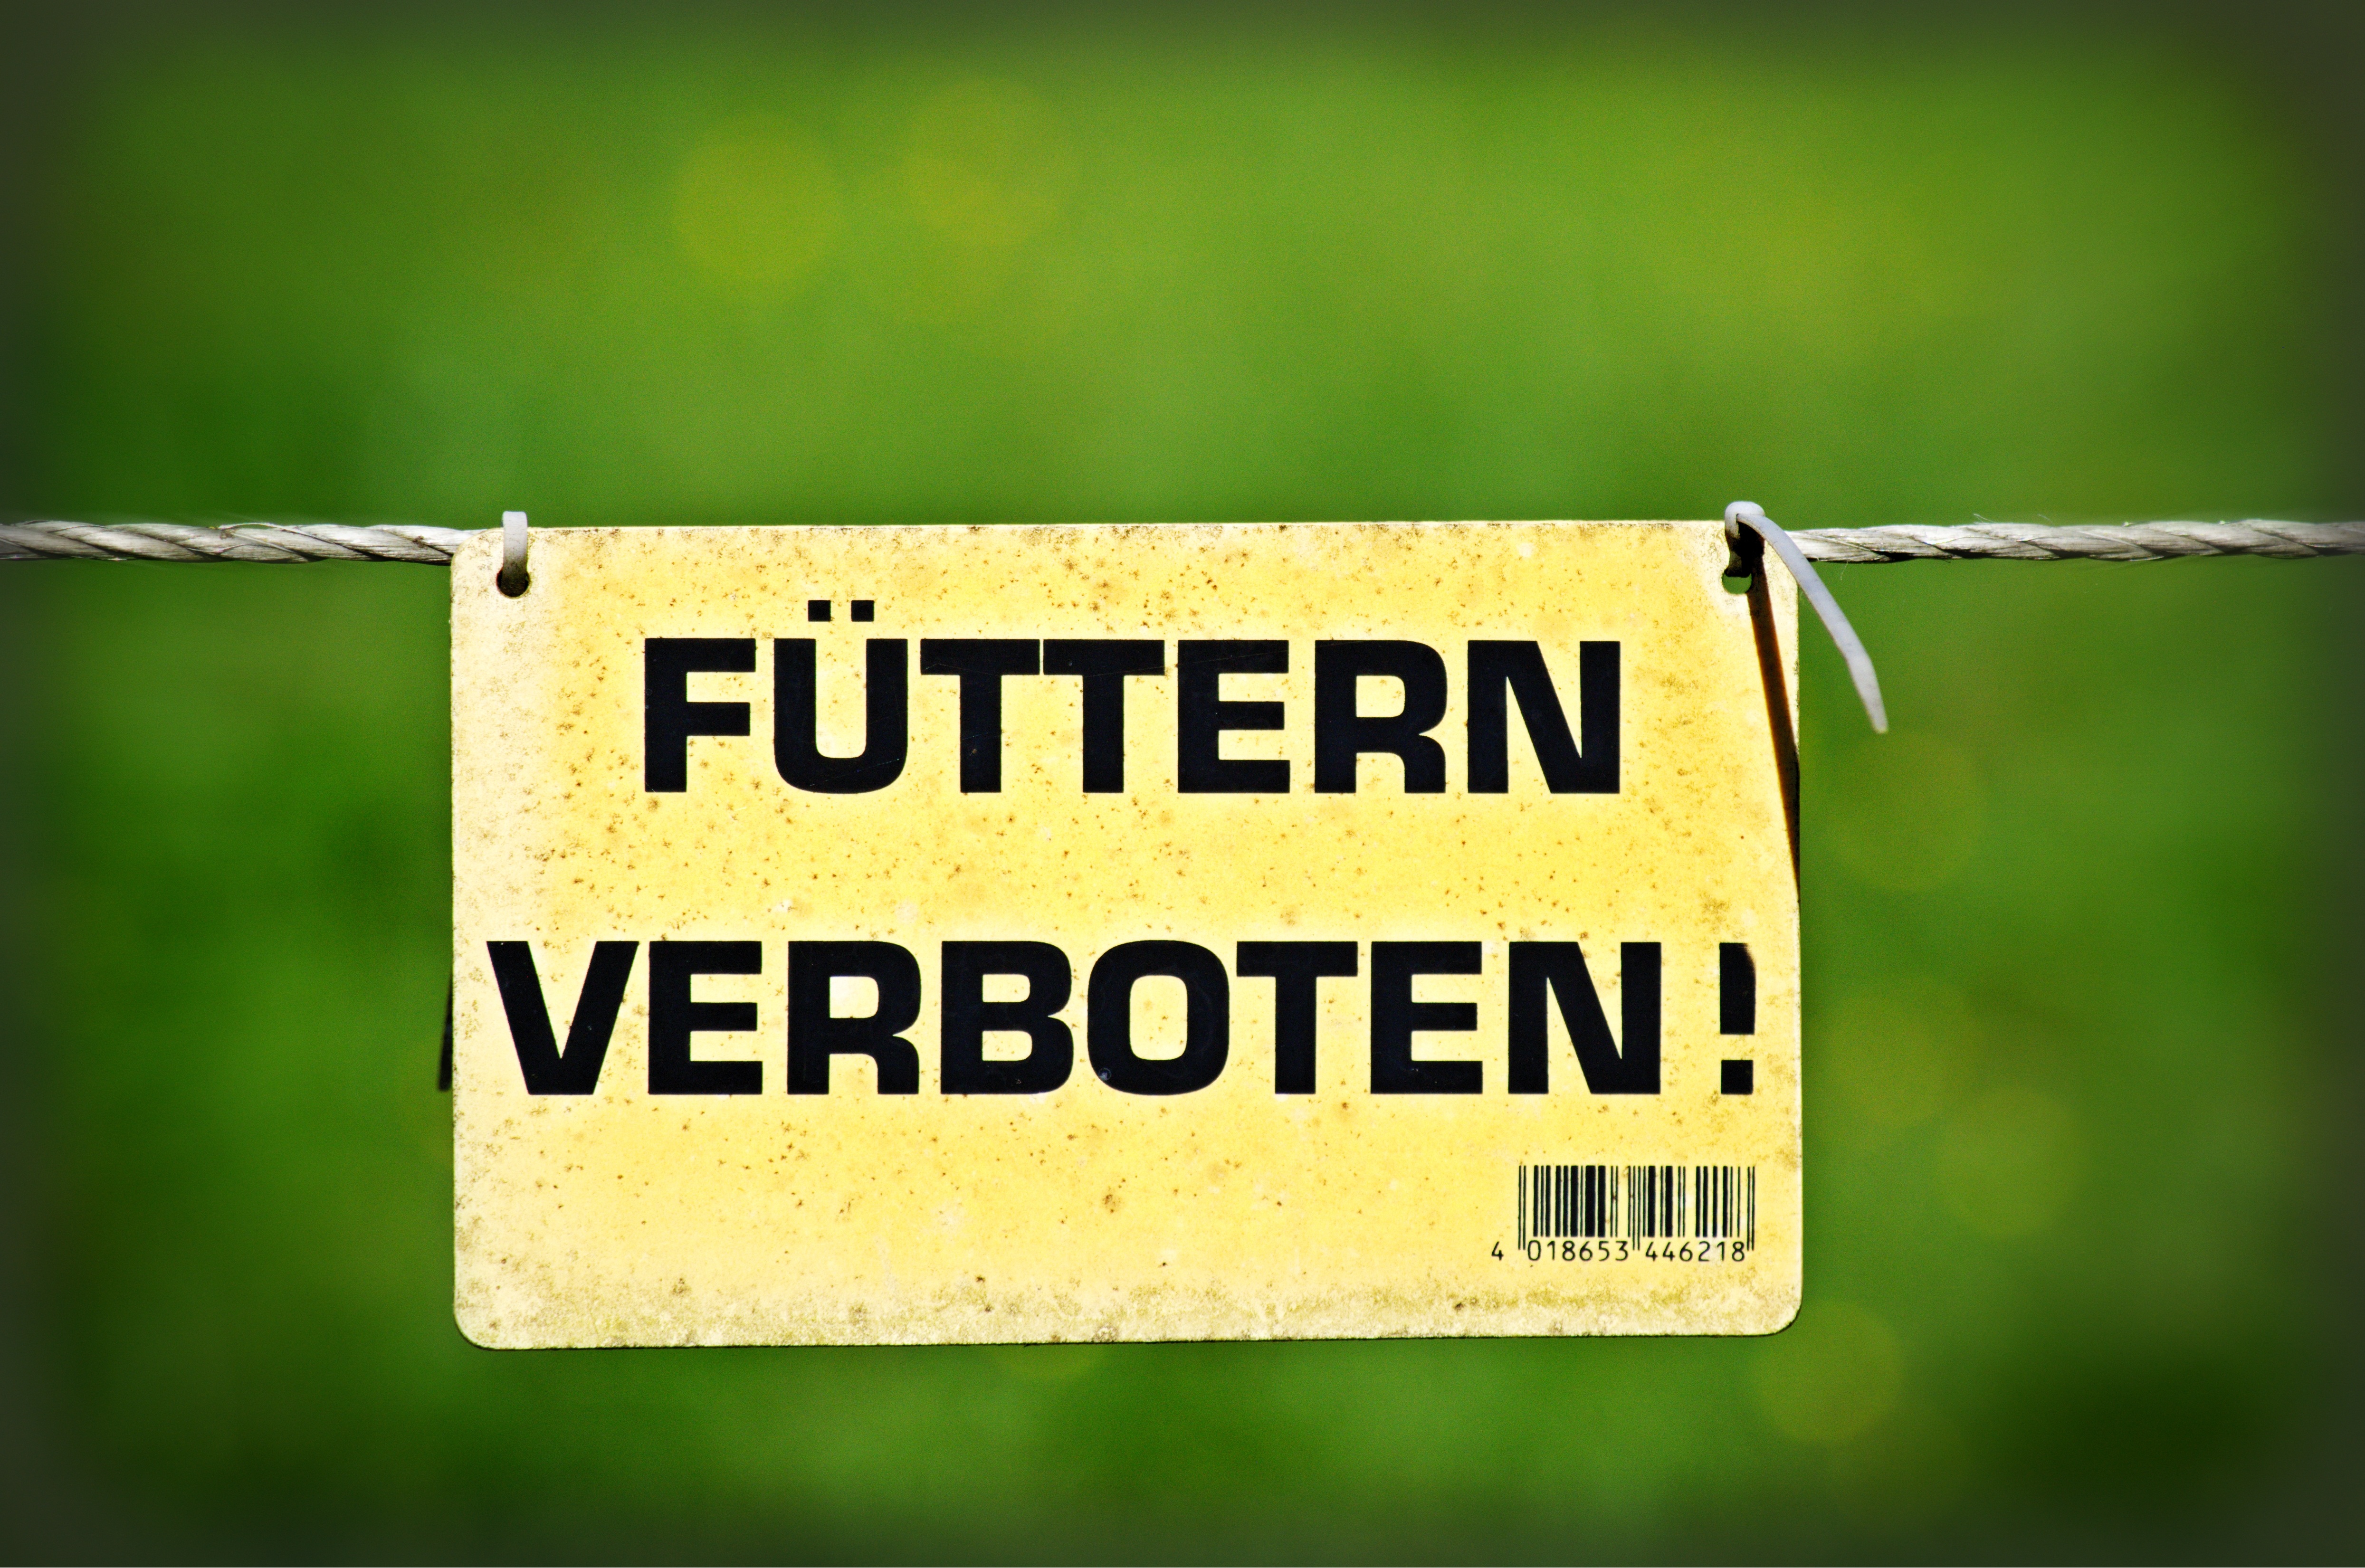
animal, advertising, sign, feed, green, color, banner, street sign, yellow, signage, note, brand, font, prohibited, shield, warning, billboard, warnschild, ban, prohibitory